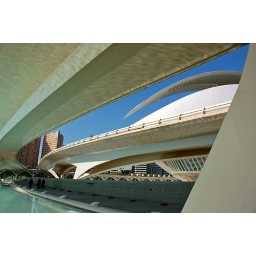
opera house from under bridge